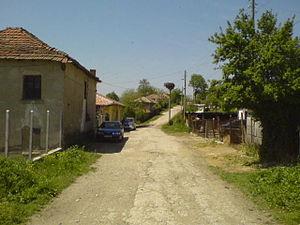
La commune de Ivaïlovgrad est située dans le sud de la Bulgarie.